Jacques Desjardin

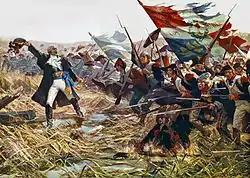
The Battle of Jemappes

After a reorganization, Desjardin became lieutenant colonel of the 2nd Battalion of the "Maine-et-Loire" National Guard. He led his troops in the Army of the North at the Battle of Jemappes on 6 November 1792. This action was followed by the Siege of Namur, which lasted from early November until the Austrian surrender on 2 December. During the siege, Desjardin's battalion served in the Left Brigade of Louis-Auguste Juvénal des Ursins d'Harville's Reserve Division. In the actions during Charles François Dumouriez's subsequent retreat from Belgium, Desjardin greatly distinguished himself. On 3 September 1793, he received promotion to general of brigade. When he became a general of division on 19 March 1794, he already had charge of three divisions.